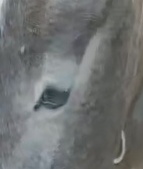
Face region: eyes (orbital_tightening_and_eye_area)
Pain indicator: moderately_present